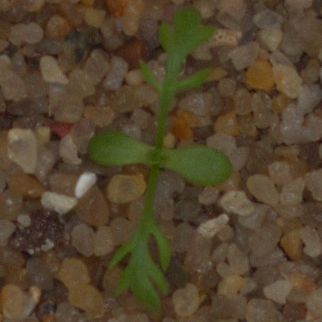
Label: scentless_mayweed